Maulana Muhammad Rehmat Ullah

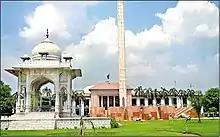
Beautiful view of Punjab Assembly Lahore - panoramio.jpg

Maulana Muhammad Rehmat Ullah is a Pakistani politician who was a Member of the Provincial Assembly of the Punjab, between 1985 and May 2018.